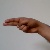
The image shows a hand gesture representing the letter 'H' in Indian Sign Language.